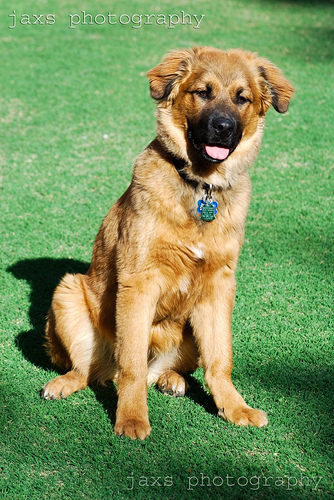
Breed: leonberger